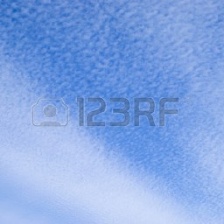
Cloud type: Cirrocumulus